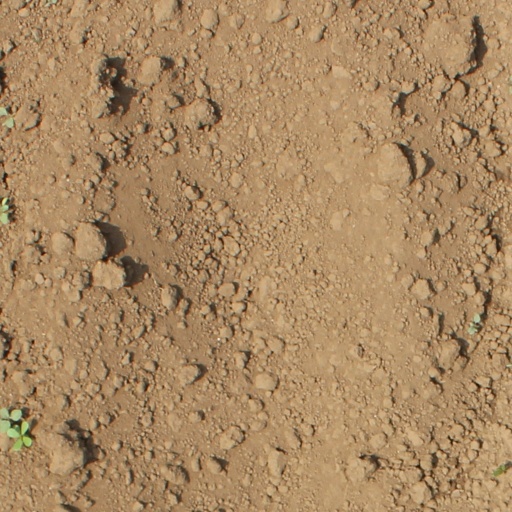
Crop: soybean